Jolly Roger

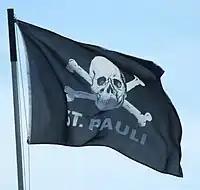
FC St. Pauli's official skull and crossbones symbol on a supporter flag

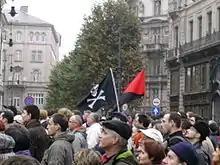
Anarchist and Pirate protest with the Jolly Roger flag in Hungary.

The "Golden Age of Piracy" ended by the mid-18th century, and piracy was widely suppressed by the 1800s, although the problem of Barbary pirates persisted until the French conquest of Algeria in 1830.